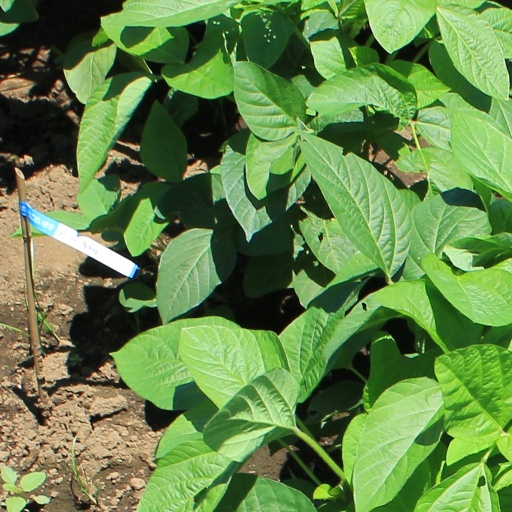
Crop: soybean